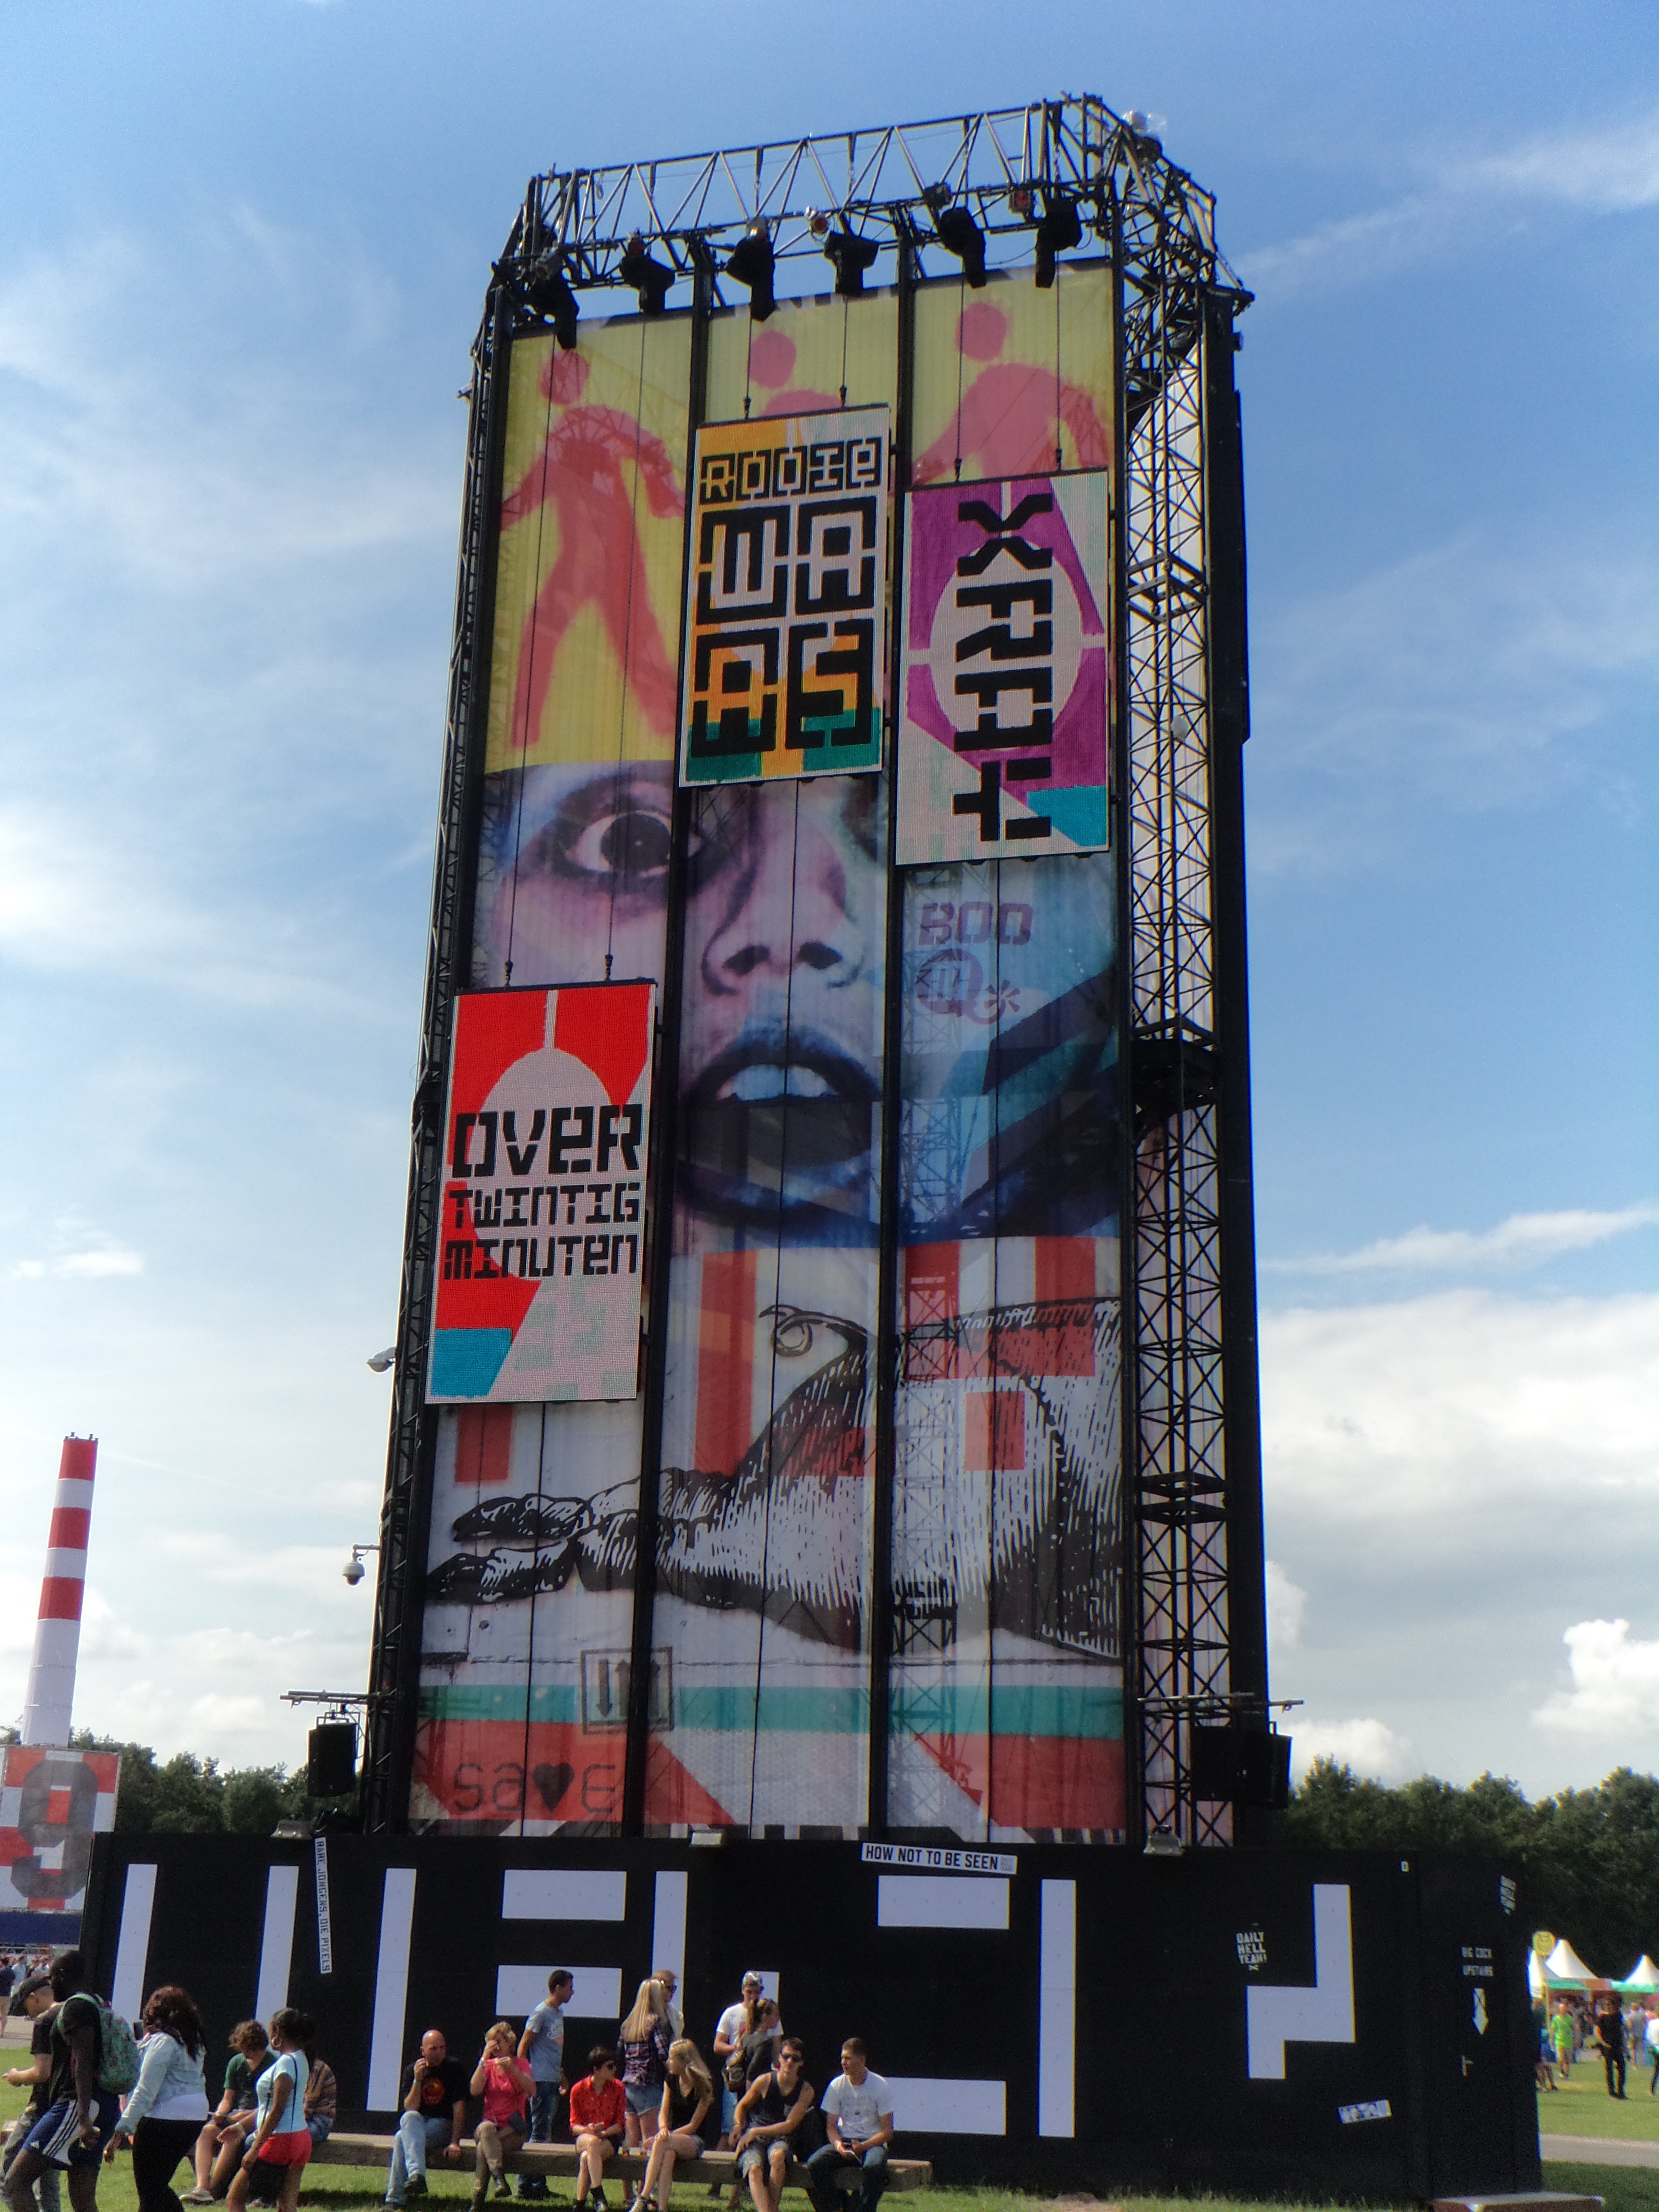
outdoor, advertising, downtown, banner, landmark, stadium, art, festival, event, billboard, urban area, display device, lowlands